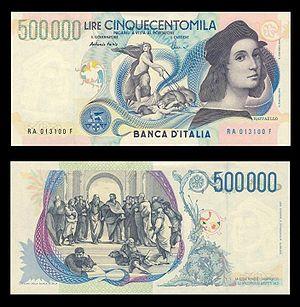
Trento Cionini, né le 23 avril 1919 à Urbania et mort le 30 novembre 2005 à Rome, est un graveur italien.
La lire italienne est l'ancienne unité monétaire de l'Italie, émise du 17 mars 1861 au 28 février 2002, et qui est remplacée par l'euro à cette date.
Le tableau Autoportrait est une peinture à l'huile sur bois de 47,5 × 33 cm du peintre Raphaël, son autoportrait conservé à la Galerie des Offices à Florence.